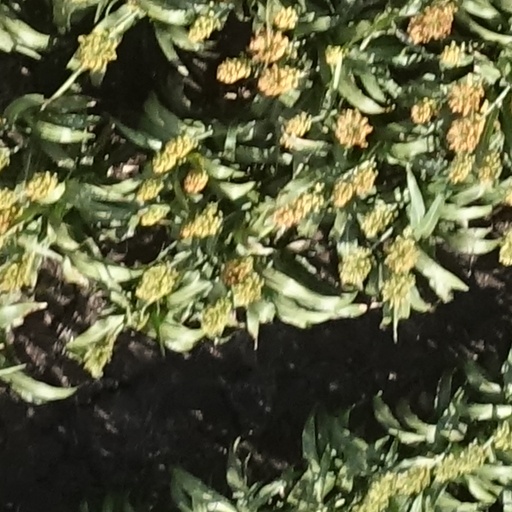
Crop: sorghum